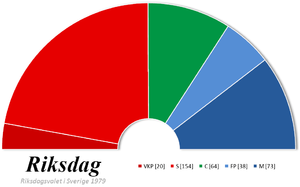
Les élections législatives suédoises de 1979 se sont déroulées le 16 septembre 1979.